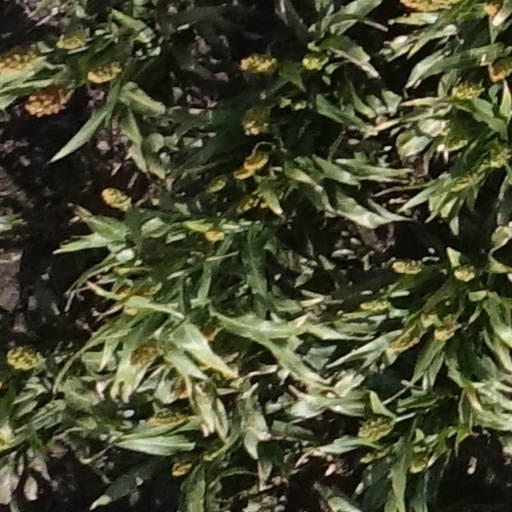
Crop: sorghum